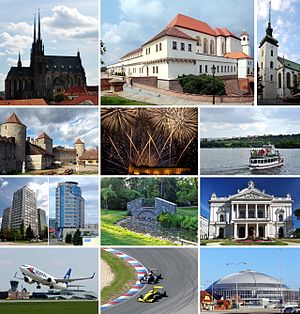
Brno
Brno eller Brünno, er med et indbyggertal på ca. 390.000 den næststørste by i Tjekkiet og den største by i Mähren. Den ligger, hvor floderne Svitava og Svratka løber sammen. Byen blev grundlagt i 1243 og er i dag universitetsby.